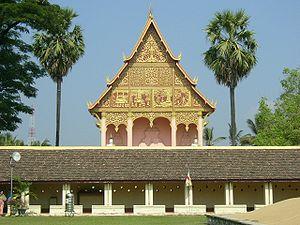
Le Pha That Luang est un monument bouddhique situé à Vientiane, capitale du Laos. Monument le plus sacré du pays, il est censé contenir un cheveu de Bouddha. Il figure sur les armoiries du Laos et ses billets de banque.